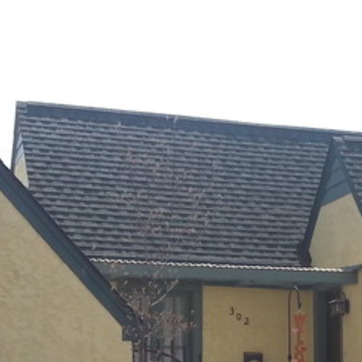
Material: other